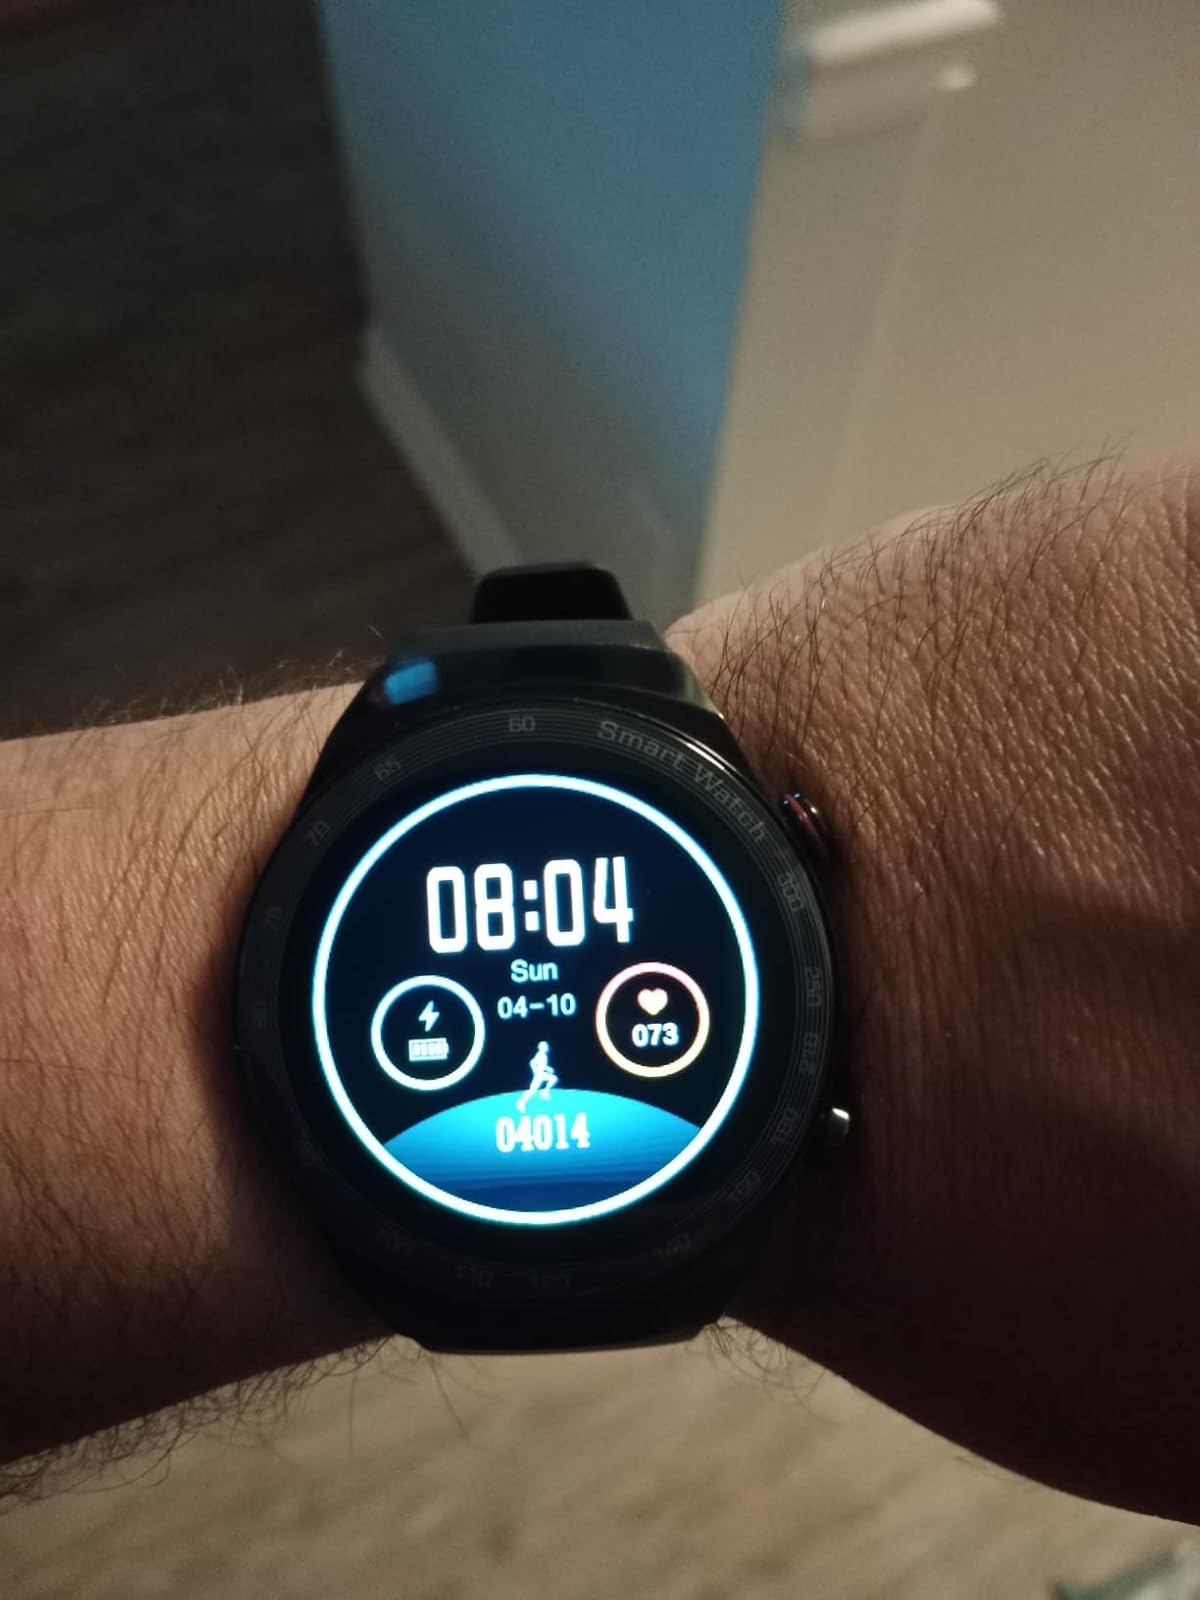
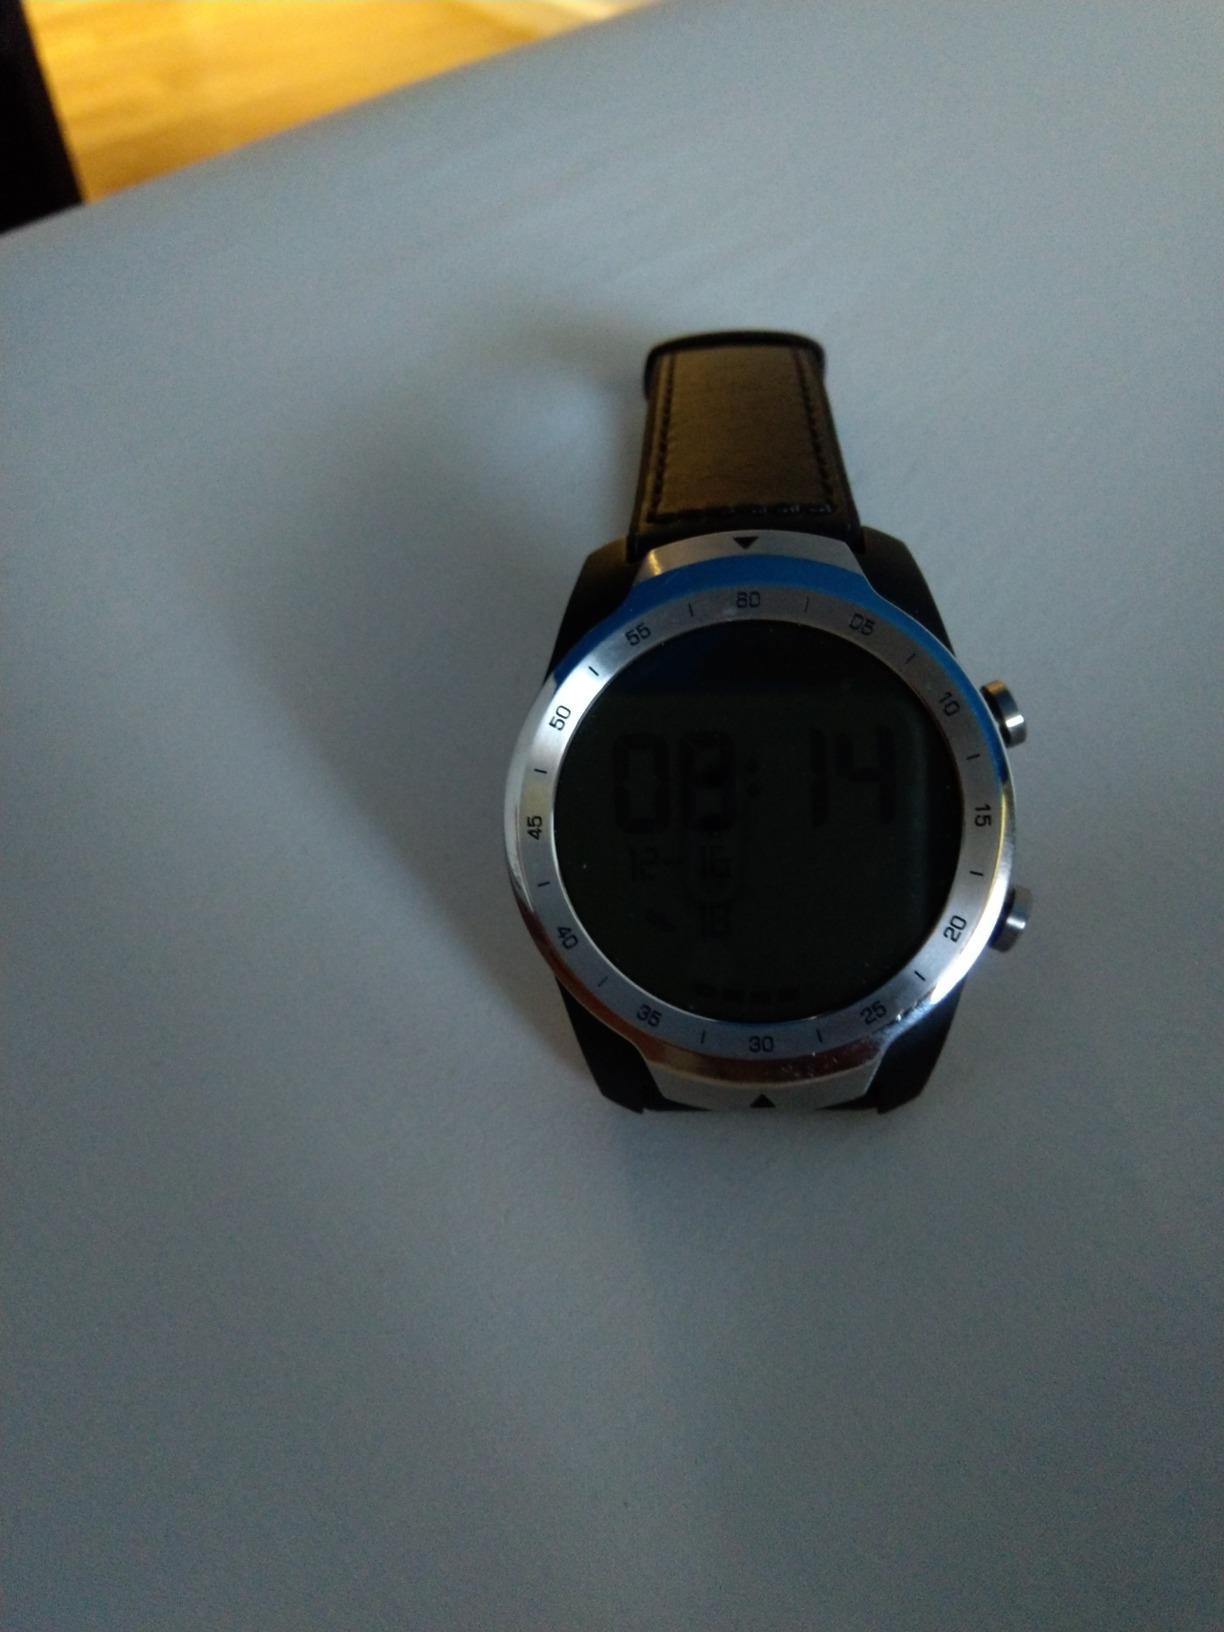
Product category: smartwatch
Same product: no